VL Tuisku

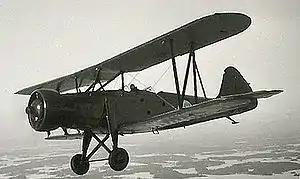

The VL Tuisku (English: Blizzard or Snowstorm) was a Finnish trainer aircraft designed in the 1930s. It was a two-seat, single-engined biplane with a welded steel framework, covered with fabric. 30 were produced for the Finnish Air Force and served from 1935 to 1949.